Fforde Grene

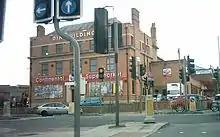
The Continental Supermarket on the A58 Roundhay Road, was formerly the Fforde Grene

The Fforde Grene was a public house and music venue located in the Harehills district of the city of Leeds, West Yorkshire, England. It is now an ethnic supermarket and online grocer, CC Continental Supermarket.